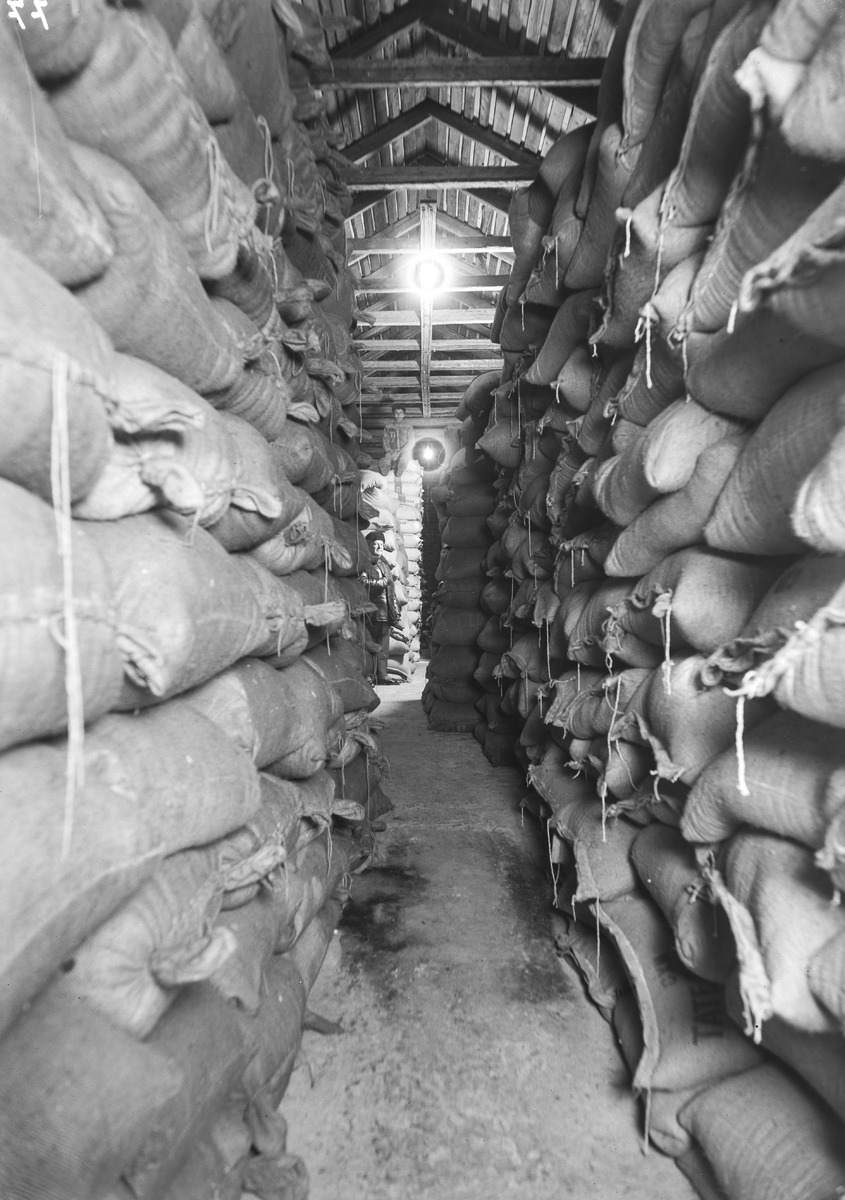
Vilja- ja jauhosäkkikasoja SOK:n Oulun myllyn varastossa
Sacks of grain and flour at the warehouse of SOK's Oulu mill
sisällön kuvaus: Vilja- ja jauhosäkkikasoja SOK:n Oulun myllyn varastossa 9.9.1931. content description: Sacks of grain and flour at the warehouse of SOK's Oulu mill on September 9, 1931.
Vuosi: 1931
Paikka: Suomi, Oulu, Suomi, Pohjois-Pohjanmaa, Oulu
Aiheet: SOK; sisäkuva; myllyt; osuusliikkeet; mills; consumer cooperatives